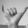
ASL letter: Y